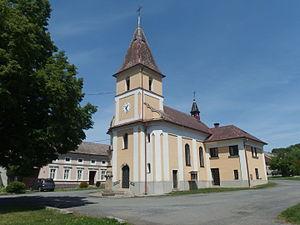
Krčmaň est une commune du district et de la région d'Olomouc, en République tchèque. Sa population s'élevait à 466 habitants en 2018.